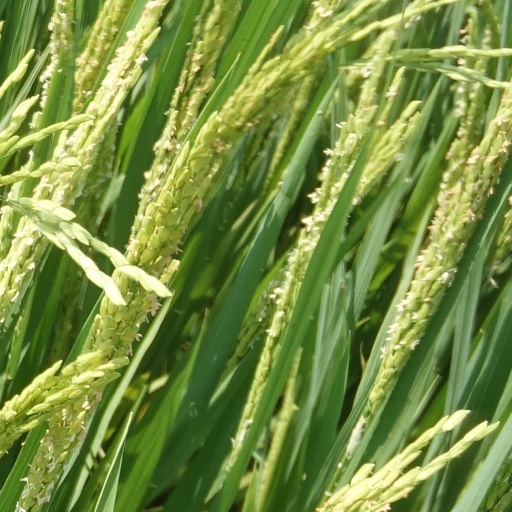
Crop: rice